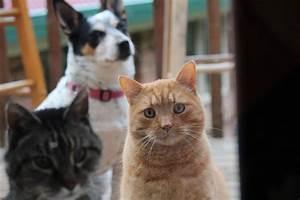
dog